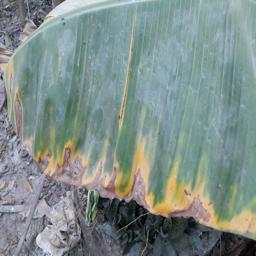
Label: POTASSIUM DEFICIENCY